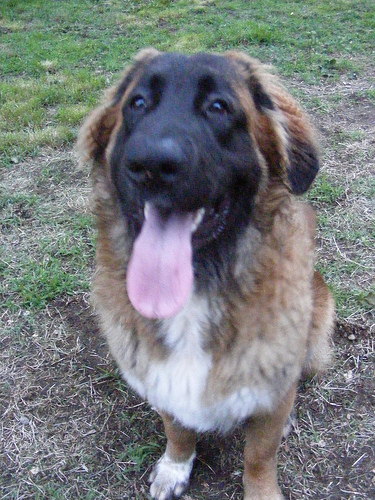
Breed: leonberger